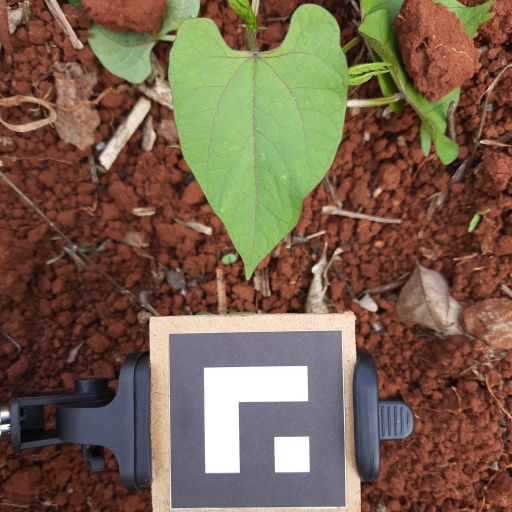
Observations: flat surface, no eating holes, under cloudy sky